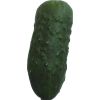
Label: Cucumber 1